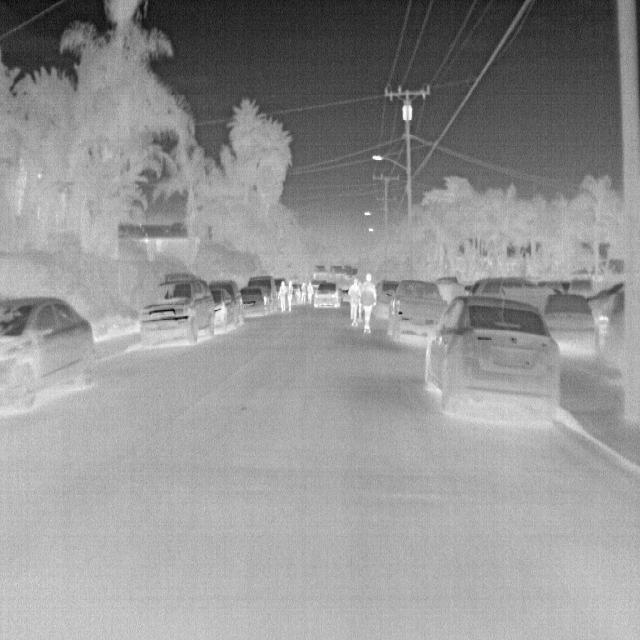
Detected objects:
label: person
label: person
label: person
label: person